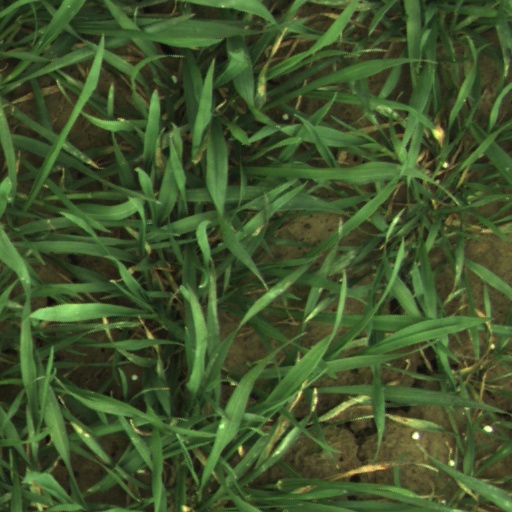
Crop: wheat